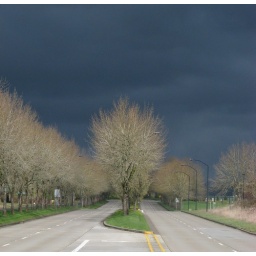
The trees are offset by the onimous clouds in Hillsboro, Oregon